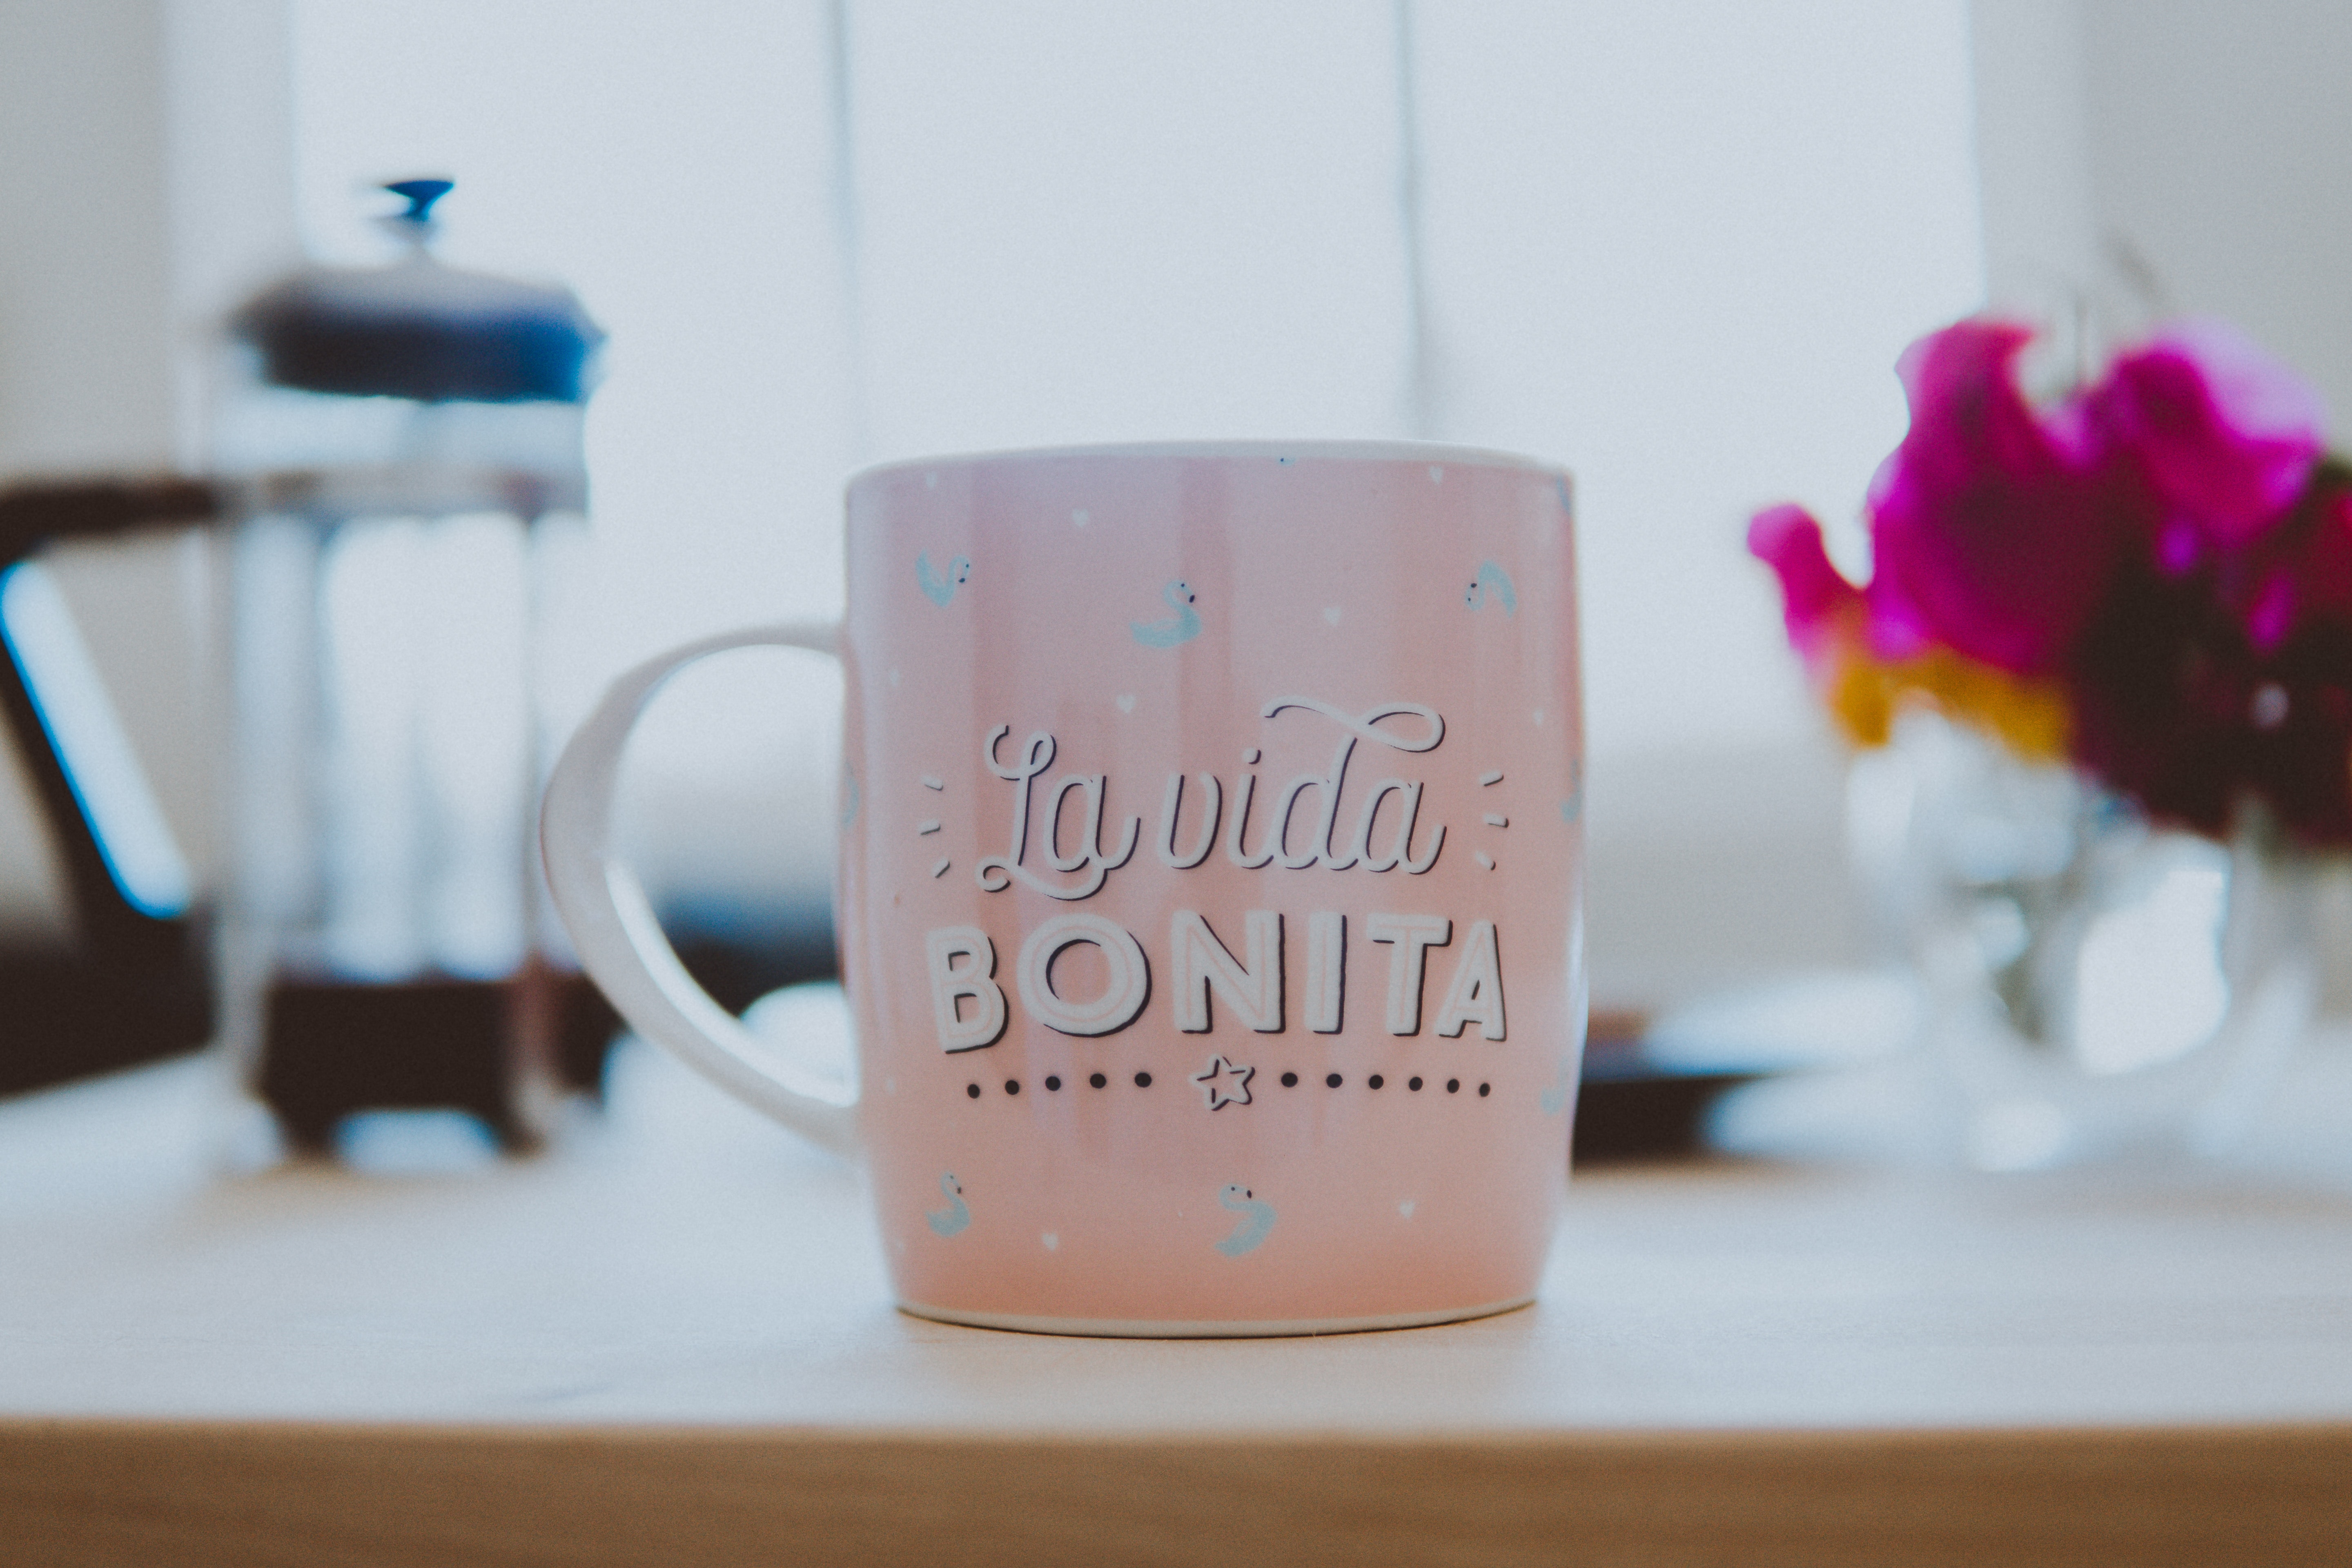
pink, mug, drinkware, cup, font, tableware, coffee cup, flower, teacup